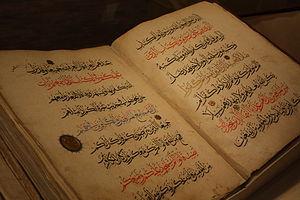
Le Coran est le texte sacré de l'islam. Pour les musulmans, il reprend verbatim la parole de Dieu. Ce livre est à ce jour le premier et le plus ancien document littéraire authentique connu en arabe ; la tradition musulmane le présente comme le premier ouvrage en arabe, avec le caractère spécifique d'inimitabilité dans la beauté et dans les idées.
Le pharaon de l'Exode est le pharaon qui aurait régné sur l'Égypte lors de l'Exode décrit dans la Bible. Au cœur de ce sujet se trouve le problème de l'identification de ce pharaon ainsi que l'historicité de l'Exode.